Cub Sport

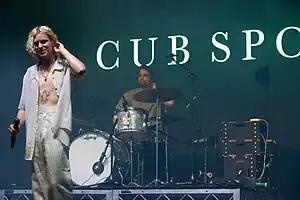
Cub Sport performing at Falls Festival in Byron Bay, 2019. (L-R): Tim Nelson, Dan Puusaari.

Cub Sport are an Australian pop group formed in Brisbane in early 2010. Founding mainstays are Zoe Davis on keyboards, bass guitar, lead guitar and vocals, Tim Nelson on lead vocals and keyboards, Sam "Bolan" Netterfield on keyboards and vocals, and Dan Puusaari on drums. They have released five studio albums, "This Is Our Vice" (2016), "Bats" (2017), "Cub Sport" (2019), "Like Nirvana" (2020) and "Jesus at the Gay Bar" (2023). "Jesus at the Gay Bar" peaked at number one on the ARIA Albums Chart, "Like Nirvana" reached number two and "Cub Sport" appeared at number twelve. Nelson and Netterfield married in August 2018.